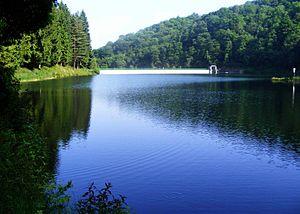
L'hydrographie de la province de Biella décrit la distribution des eaux superficielles dans la province de Biella, en Italie. Ces eaux comprennent les bassins du Cervo et du Sessera, tous deux affluents du Sesia. Elle s'intéresse également à quelques autres zones du sud-ouest de la province de Biella qui sont, pour leur part, tributaires de la Doire Baltée. Dans cette zone se trouve le principal point d'eau naturelle de la province, le lac de Viverone. Aux cours d'eau naturels s'ajoutent en plaine divers canaux d'irrigation construits principalement en support à la riziculture.